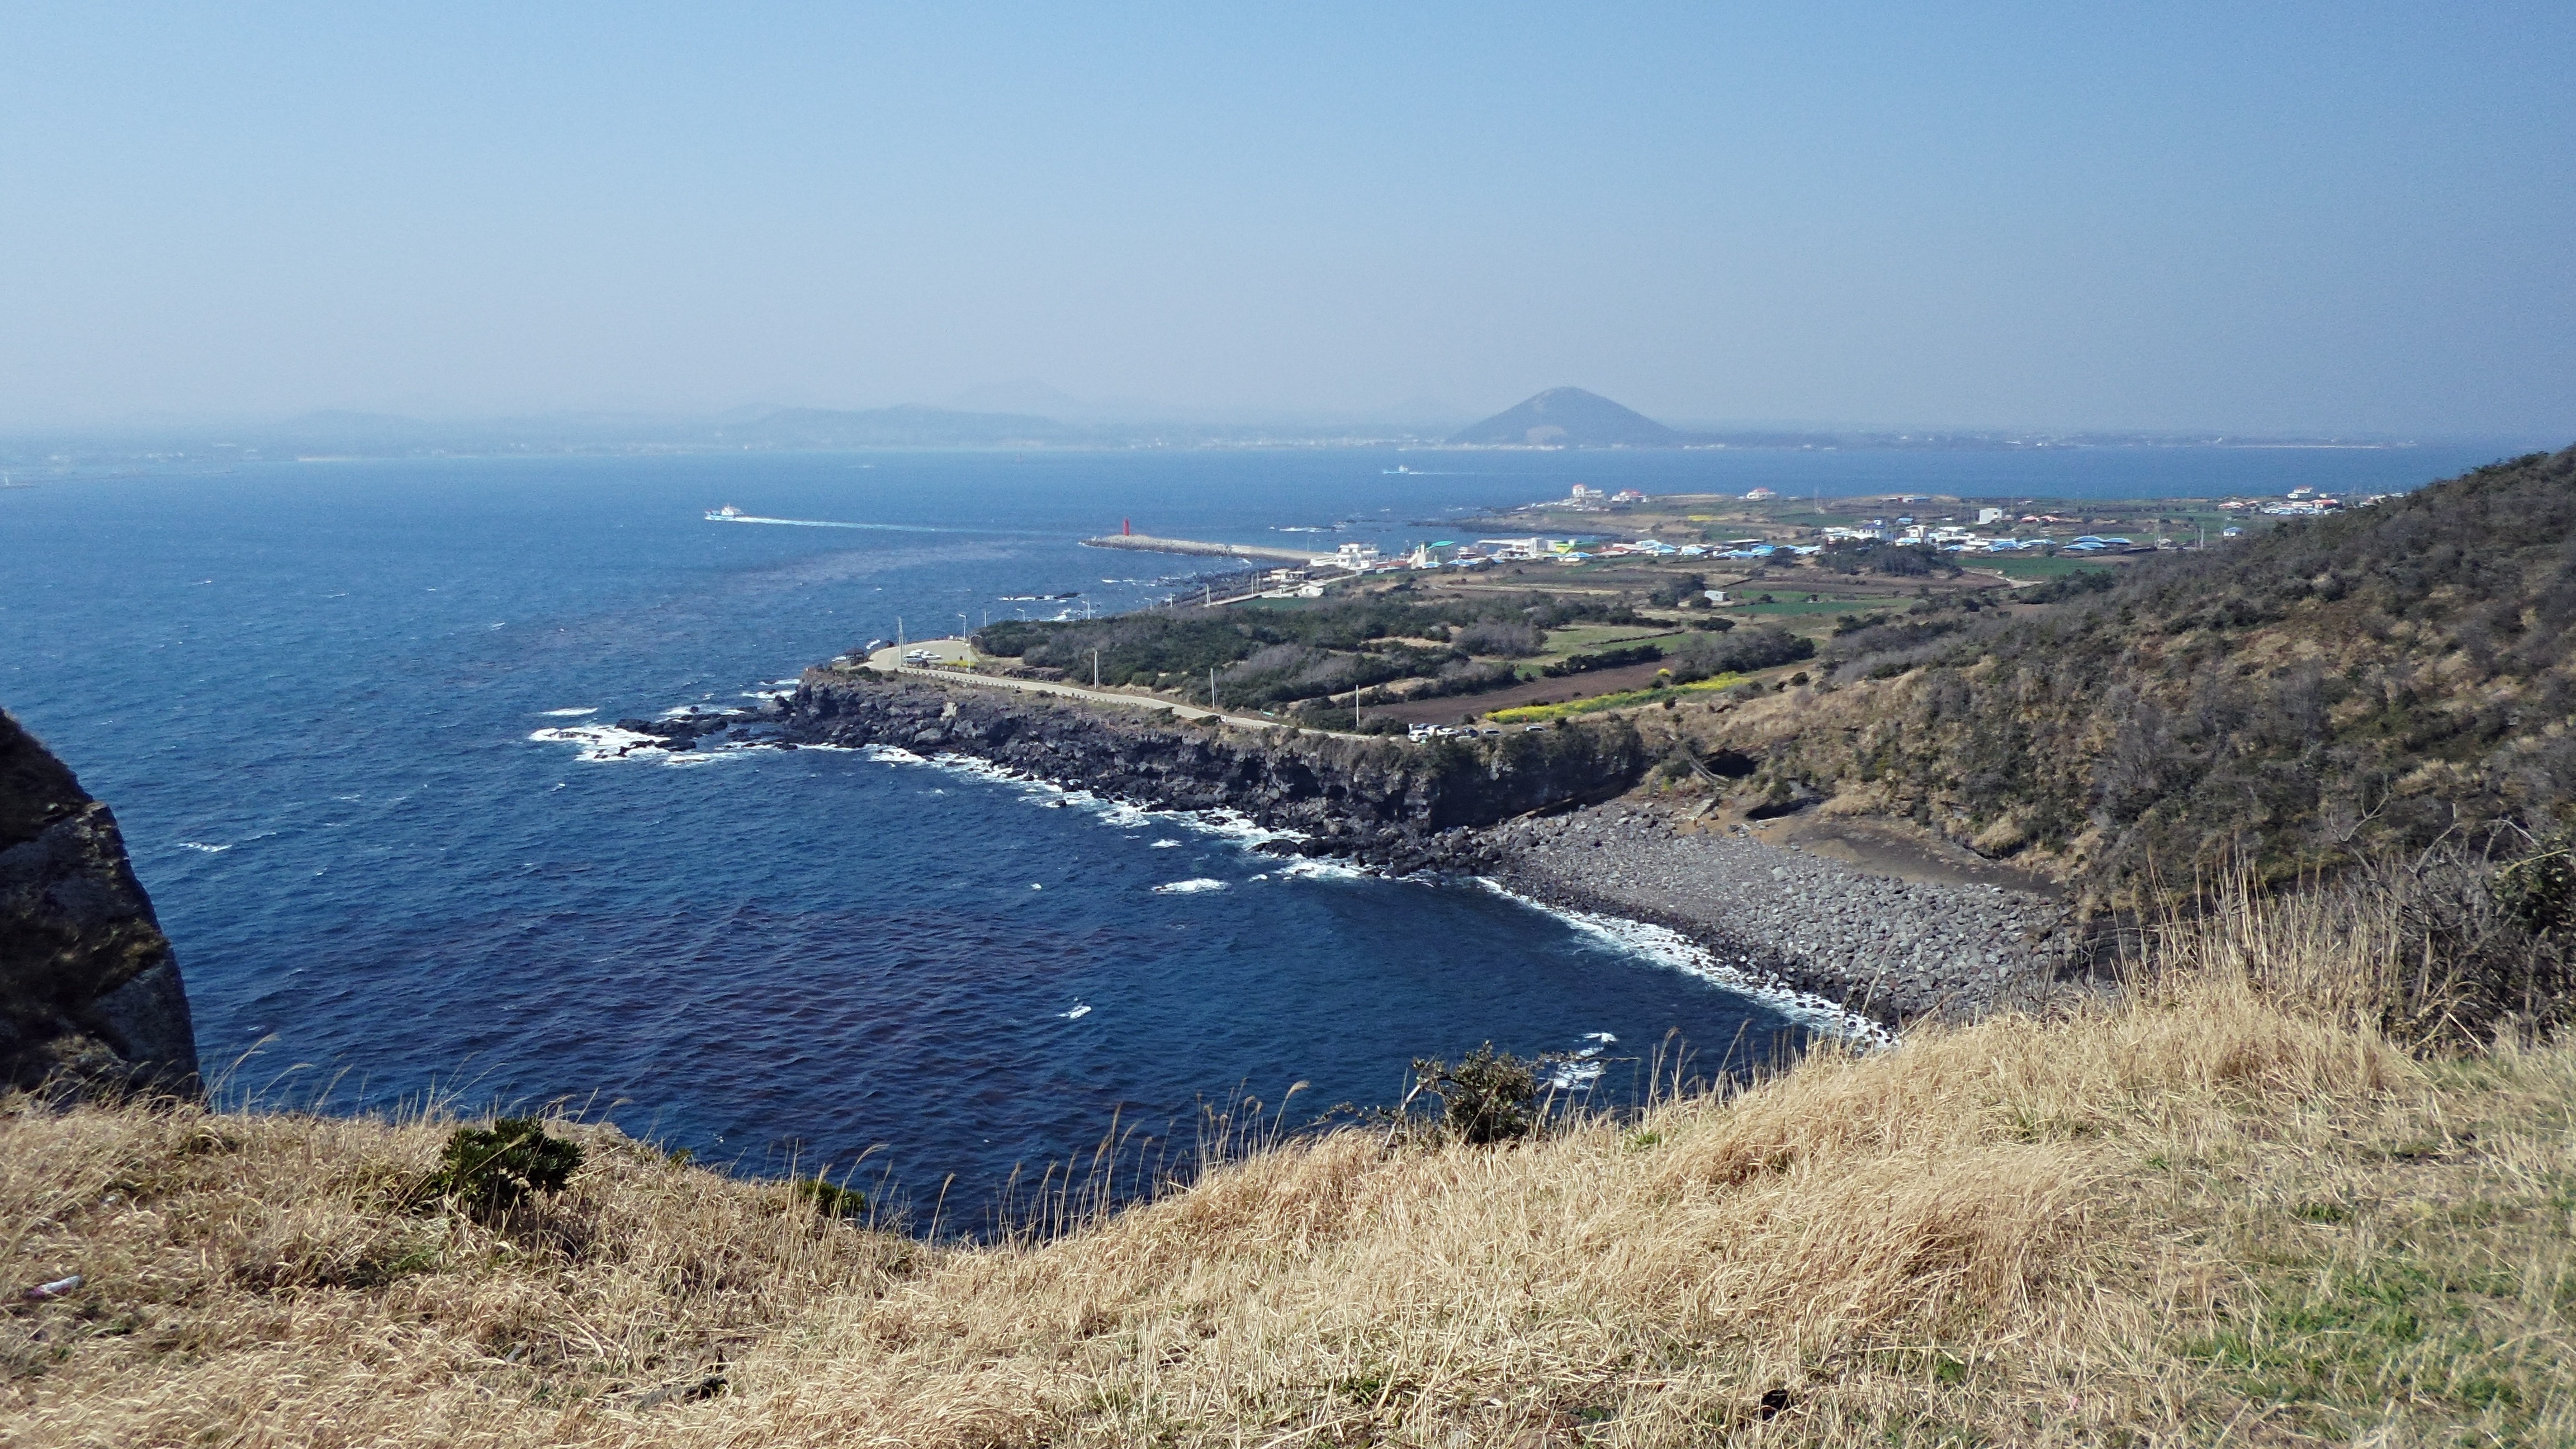
sea, coast, mountain, lake, cliff, bay, island, reservoir, terrain, body of water, loch, cape, jeju, aerial photography, geographical feature